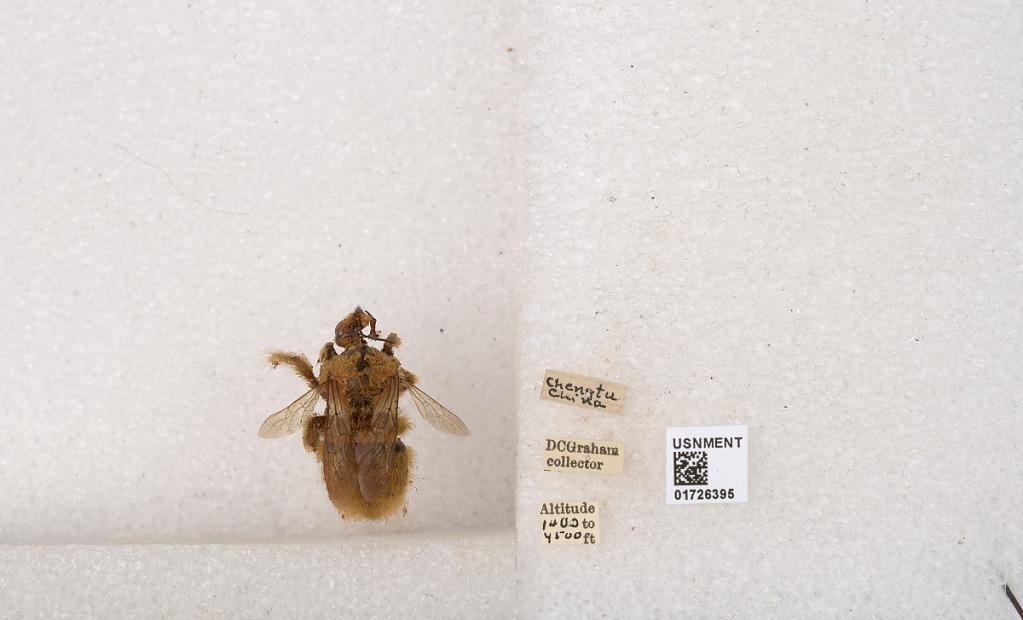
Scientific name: Xylocopa (Mesotrichia) latipes (Drury)
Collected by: D. Graham
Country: China
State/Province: Sichuan
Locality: Chengtu